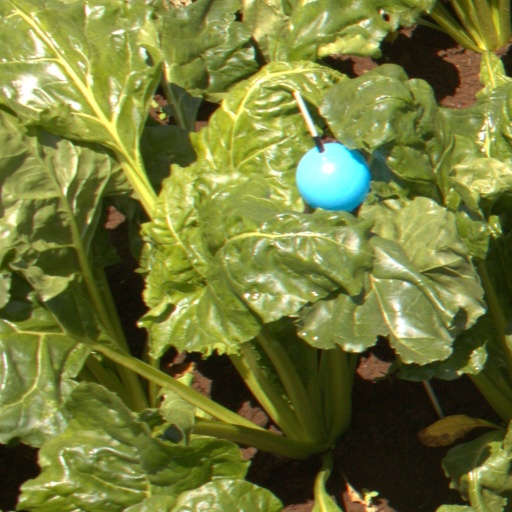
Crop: sugar beet